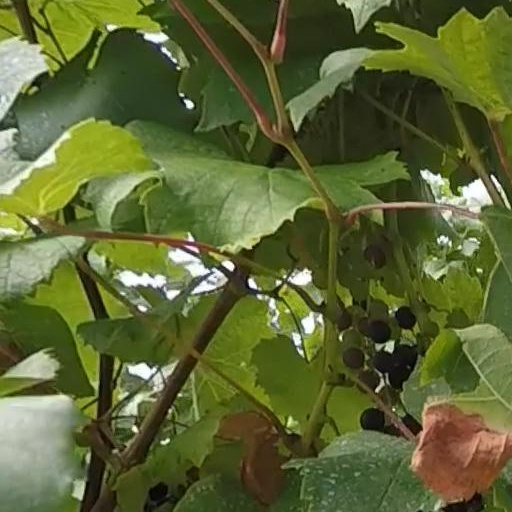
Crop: grape